The Strat

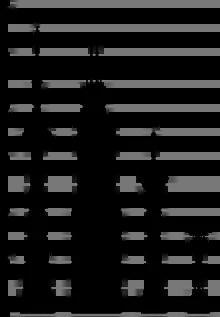
• CN Tower, Toronto• Willis Tower (formerly Sears), Chicago• Stratosphere, Las Vegas• Space Needle, Seattle

The hotel and casino facilities are located at the base of the observation tower. The Strat's location, in regard to the Las Vegas Strip, has been debated. Although the Stratosphere was considered north of the Strip at the time of its 1996 opening, it advertised itself as being on the Strip, with the slogan, "We define the top of the Strip." Frank Riolo, the CEO of AREP, said in 2011, "It's not Downtown, it's not the Strip and it's not a locals property. We try to run it as a hybrid."